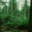
Label: forest